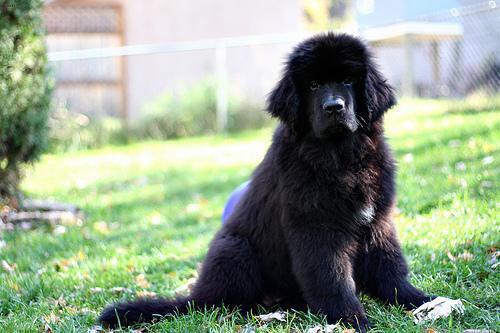
newfoundland